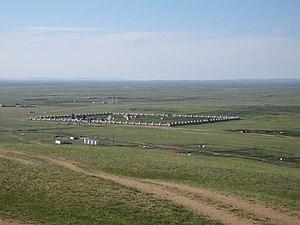
Le monastère d'Erdene Zuu est probablement le monastère bouddhiste de l'école Gelugpa du bouddhisme tibétain le plus ancien de Mongolie. Il est situé dans la province d'Ovörkhangai, près de la ville de Kharkhorin et adjacent à la ville ancienne de Karakorum. Il fait partie de la liste du patrimoine mondial appelé paysage culturel de la vallée de l’Orkhon.